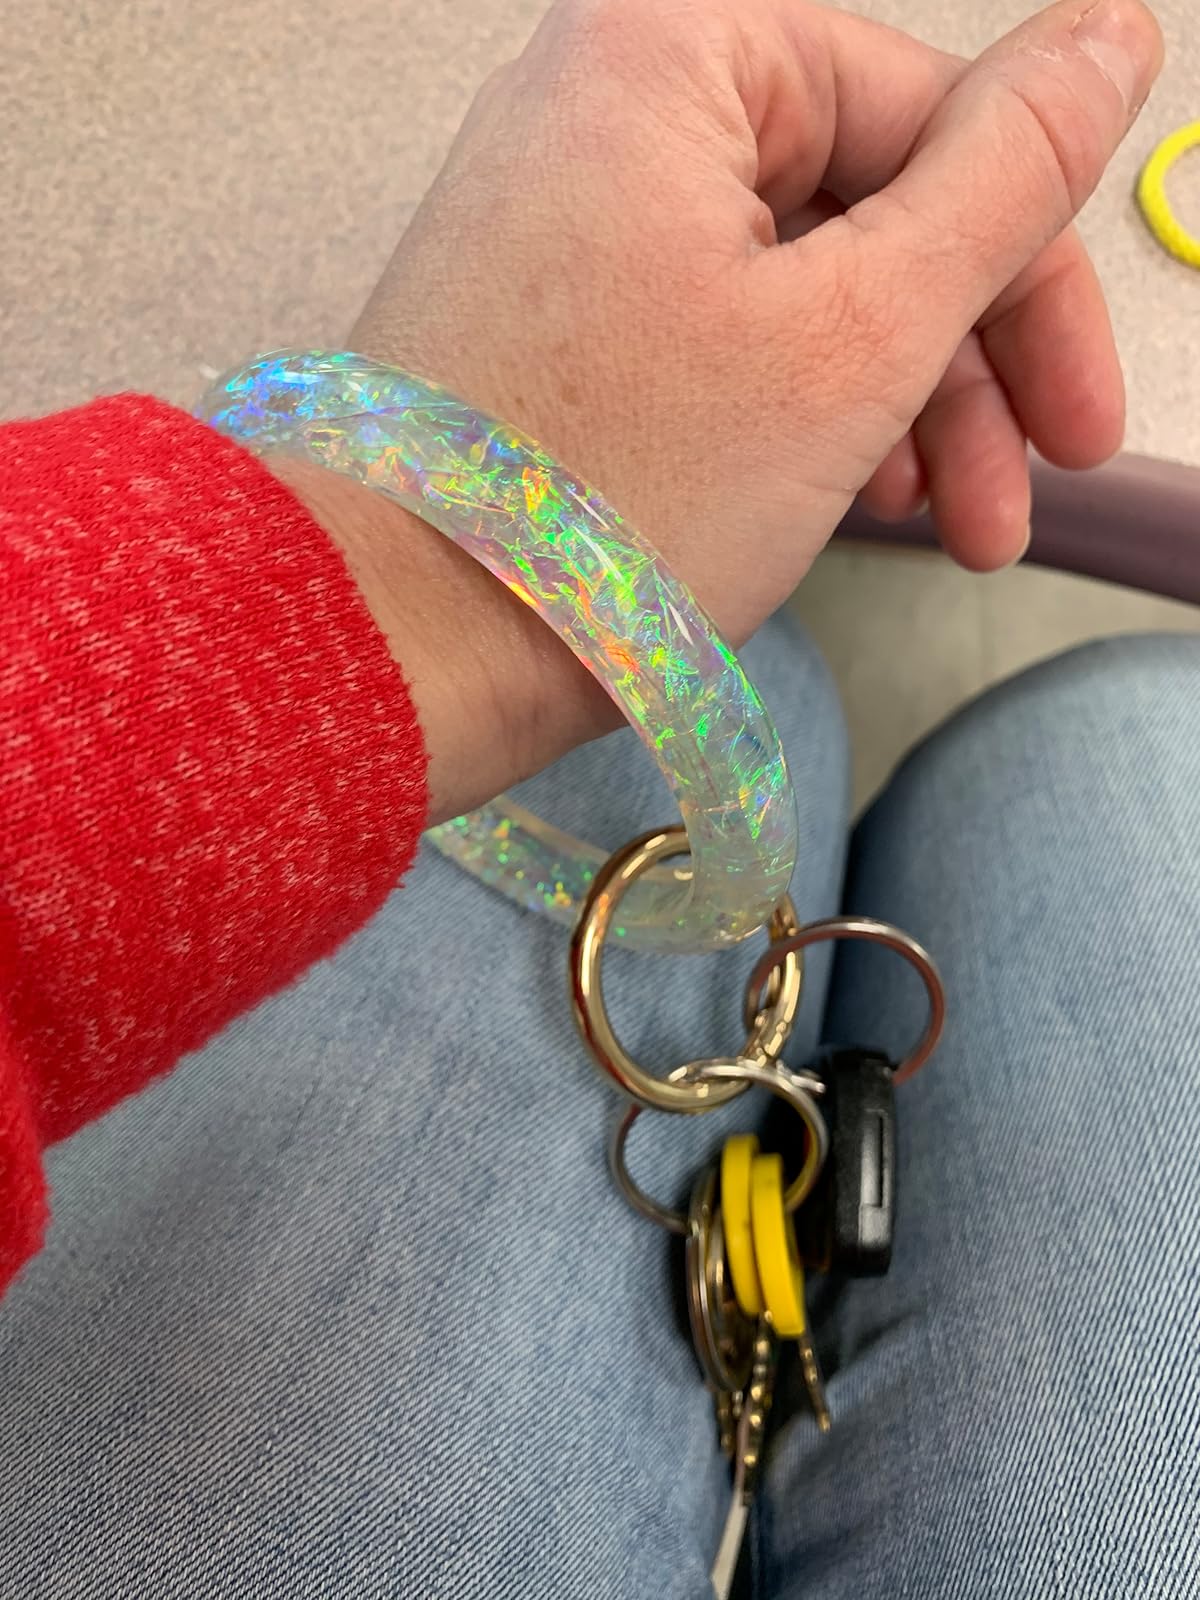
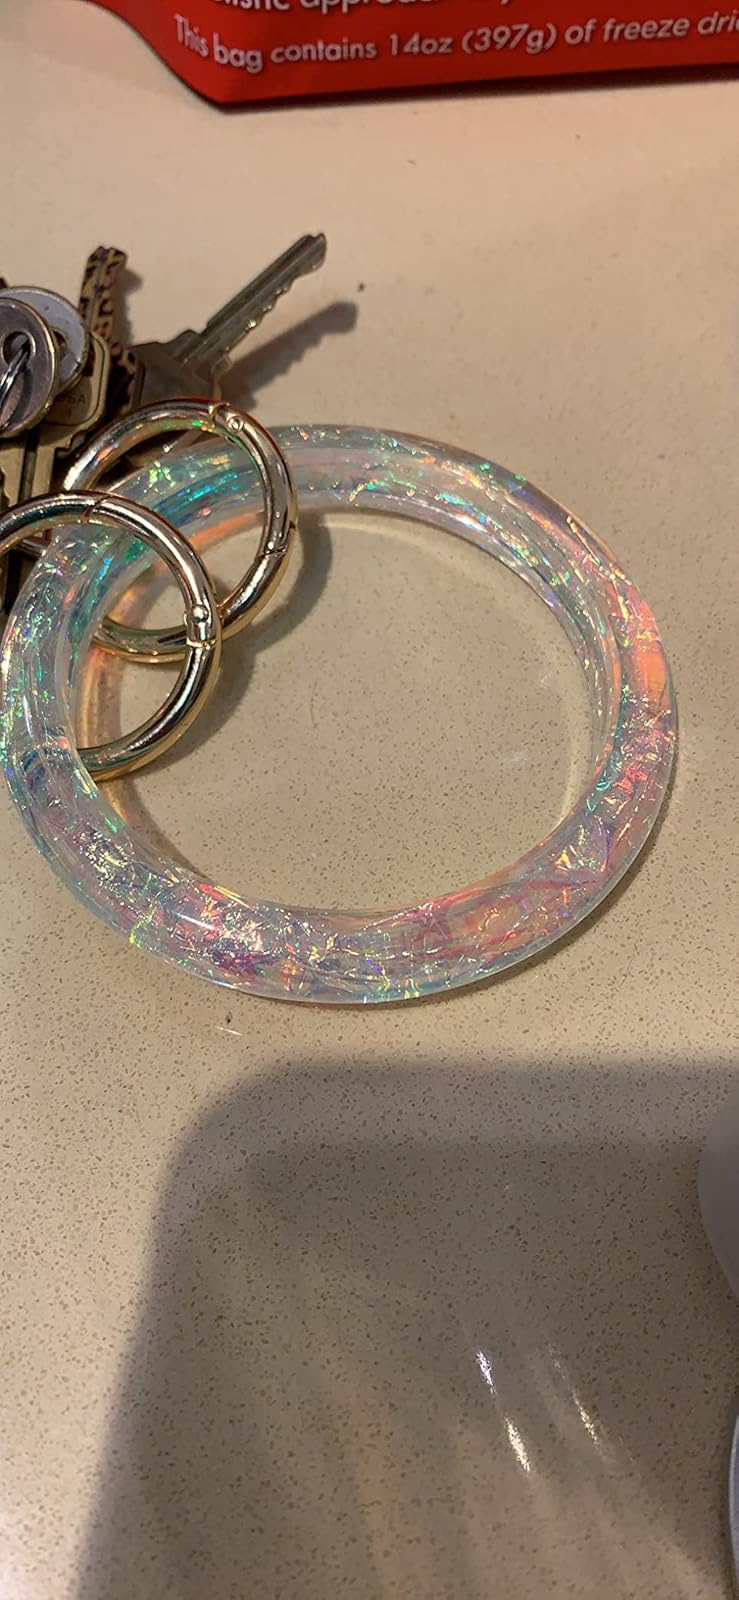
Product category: accessories_keychain
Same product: yes